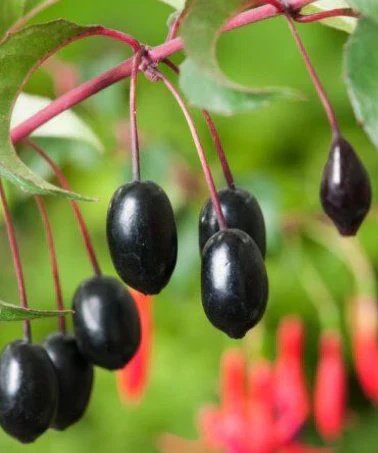
Plant Fuschia à fruit comestible Régal Bio / Conv
Brand: Econome à Légumes
Category: Food, Beverages & Tobacco > Food Items > Fruits & Vegetables > Fresh & Frozen Fruits > Feijoas